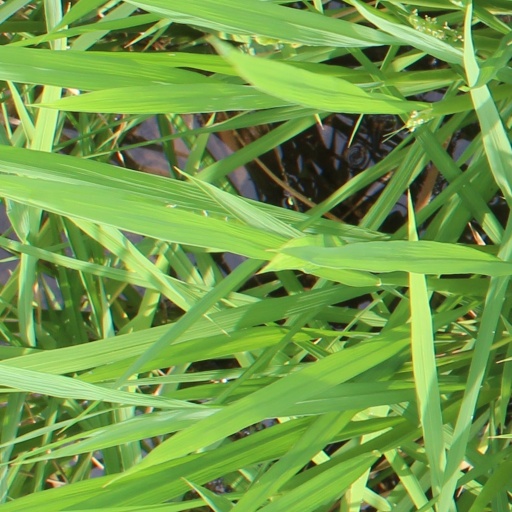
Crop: rice